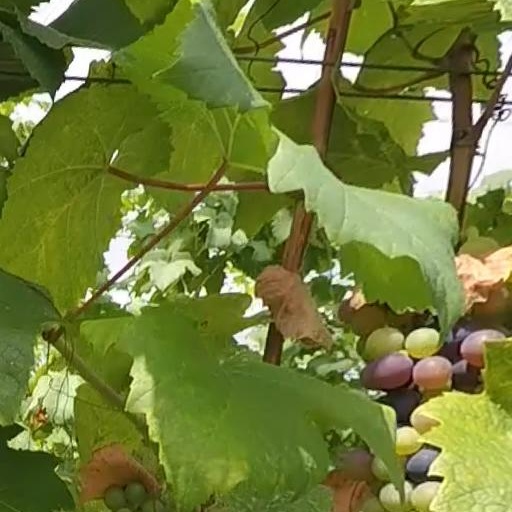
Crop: grape